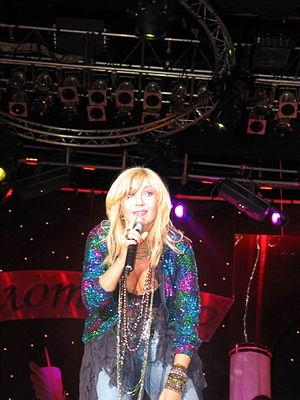
Irina Bilyk est une chanteuse ukrainienne, nommée « artiste du Peuple de l'Ukraine » en 2008.